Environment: lab
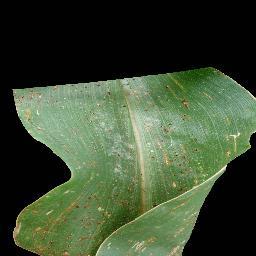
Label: common_rust